Dalila Ippólito

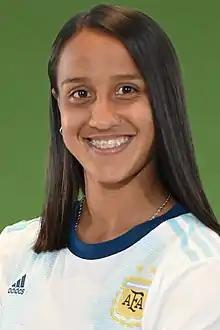
Ippolito with Argentina U20 in 2020

Dalila Belén Ippolito (born 24 March 2002) is an Argentine professional footballer who plays as a midfielder for Grasshopper Club Zurich and the Argentina women's national team.